Zodiac (film)

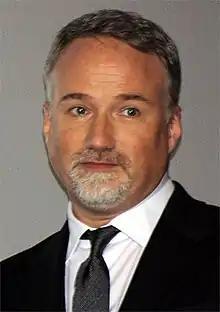

Fincher and Fischer approached Metro-Goldwyn-Mayer (MGM) to finance the film but talks fell through because MGM wanted the running time fixed at two hours and fifteen minutes. Warner Bros. and Paramount Pictures agreed to share the production costs and were more flexible about the running time. The executives were concerned about the large amount of dialogue, lack of action scenes, and inconclusive ending. When Dave Toschi met Fincher, Fischer, and Vanderbilt, Fincher told him that he was not going to make another "Dirty Harry" (which is loosely based on the Zodiac case). Toschi was impressed with their knowledge of the case and realized that he had learned from them. Toschi watched "Zodiac" several times and said "I thought Ruffalo did a good job," but also that the film reminded him of old frustrations that the case was never closed. The Zodiac's surviving victims, Mike Mageau and Bryan Hartnell, were consultants on the film.